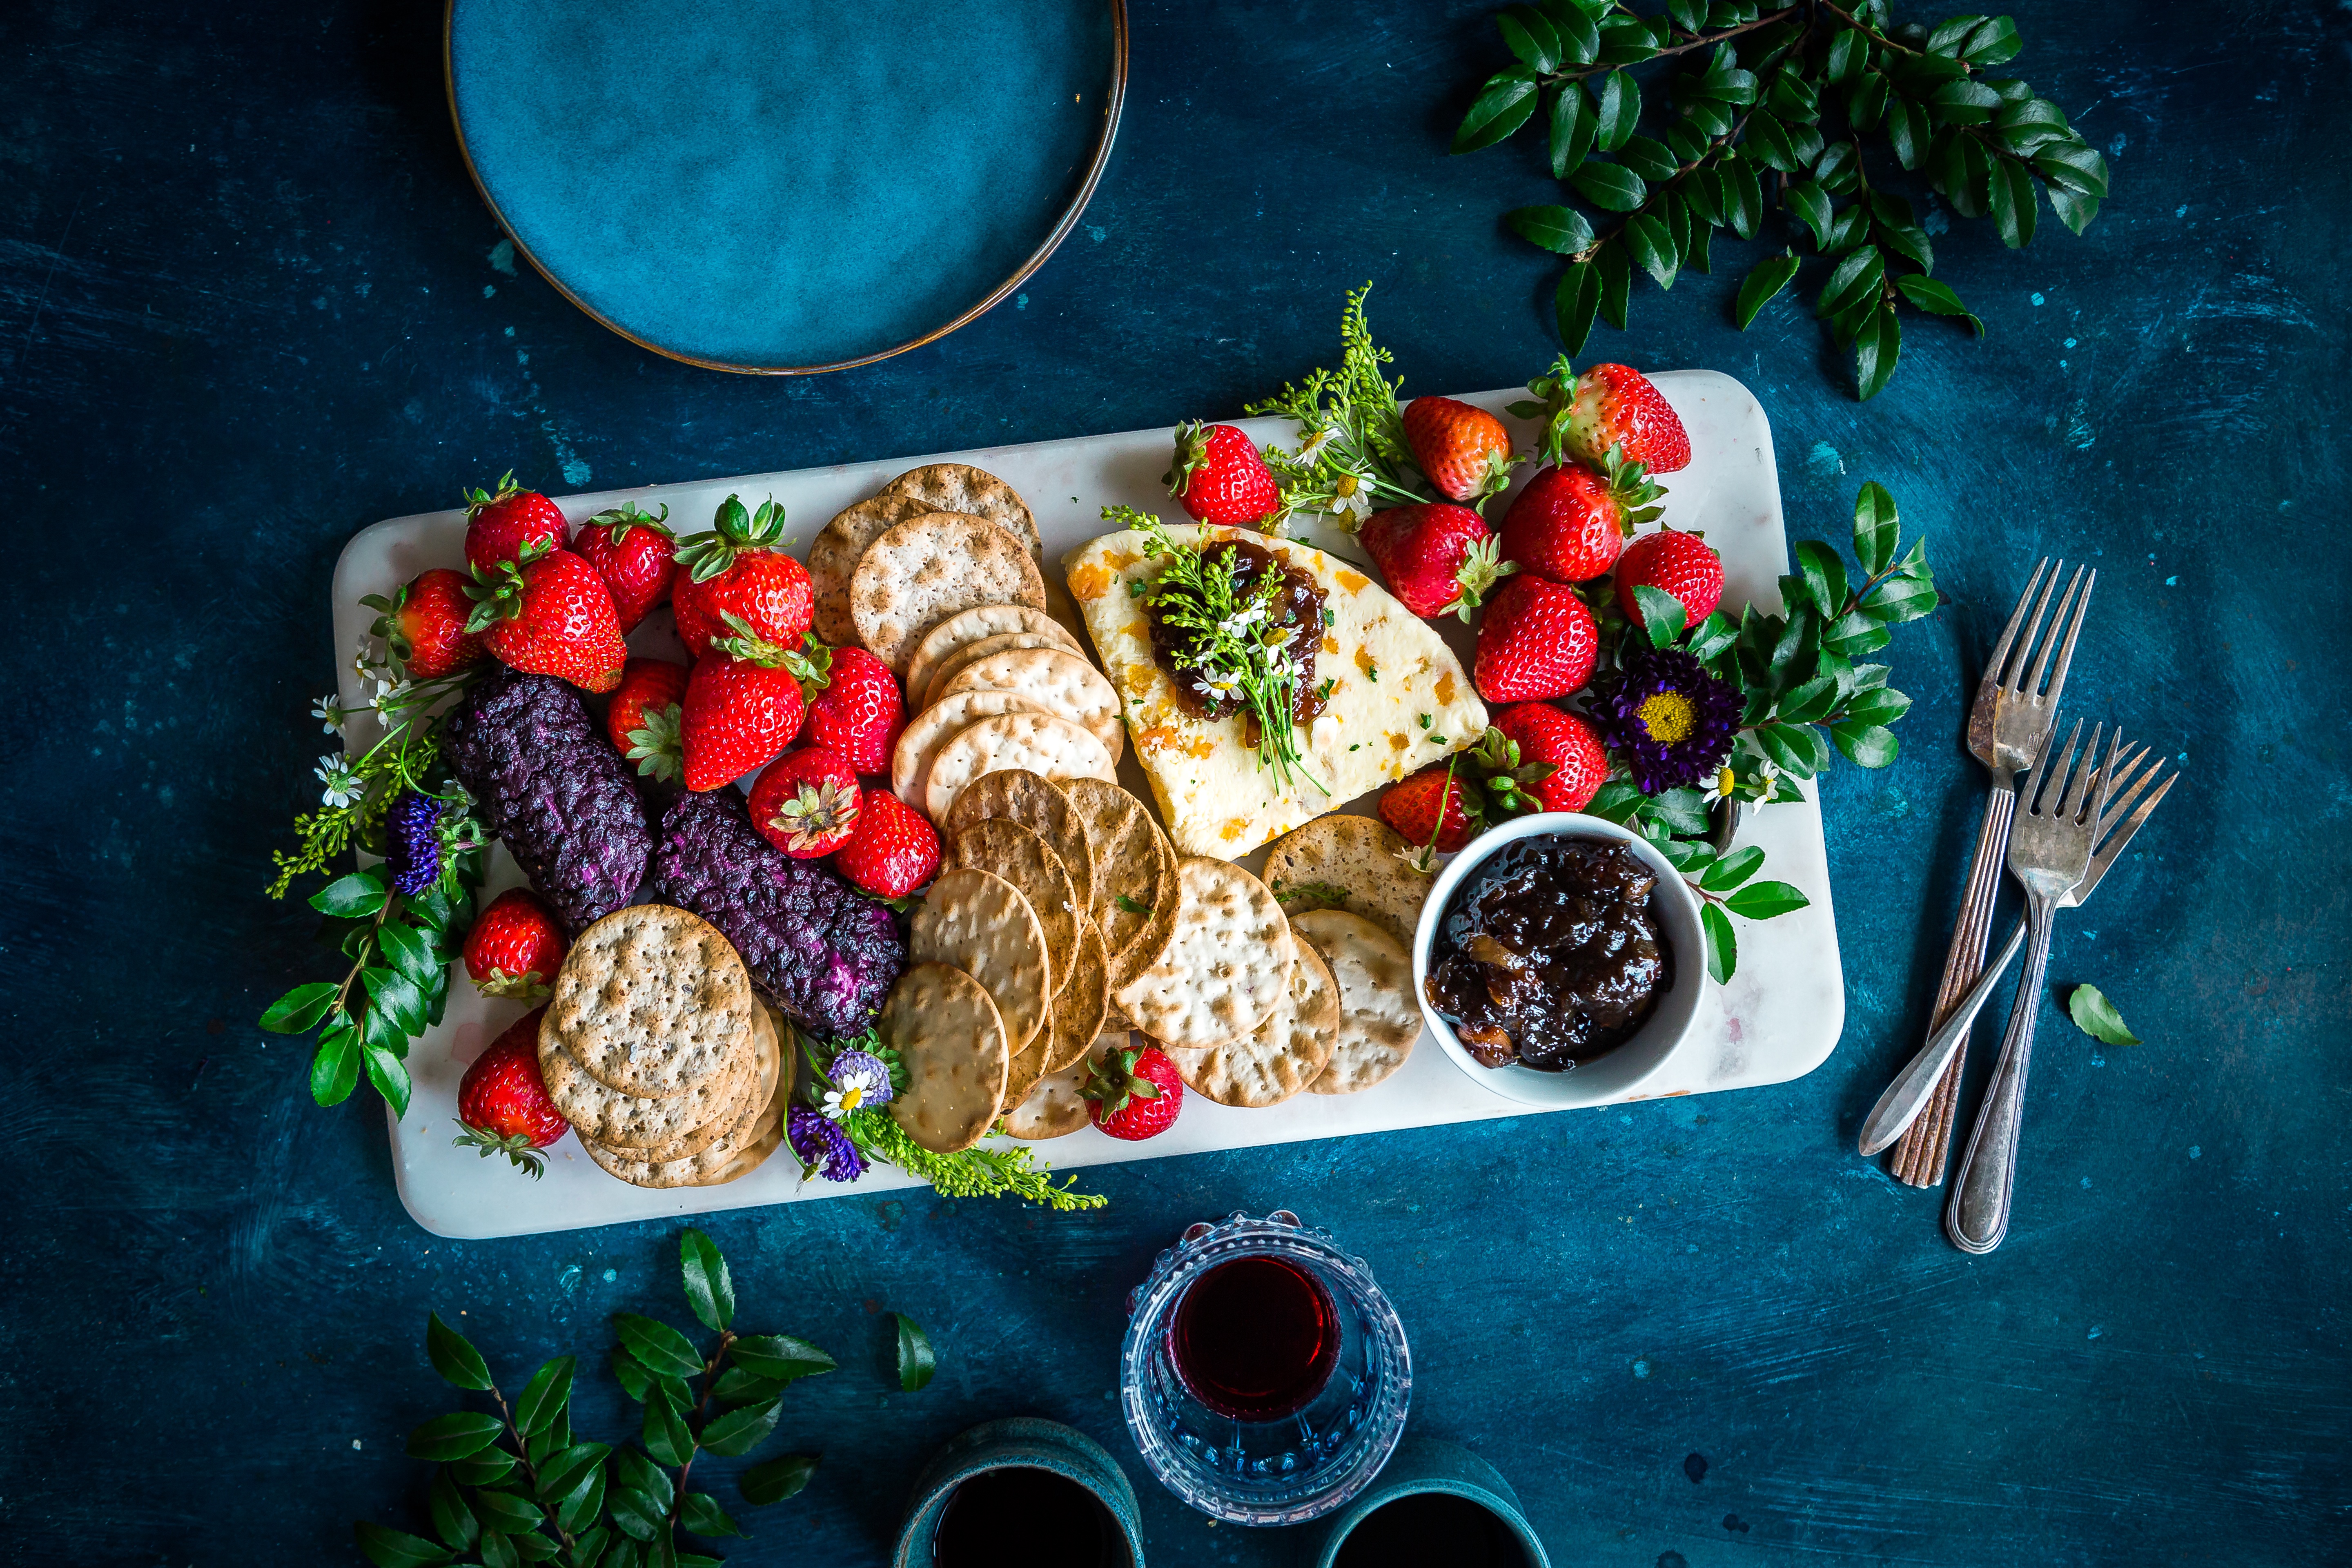
dish, meal, food, produce, christmas, still life, painting, christmas decoration